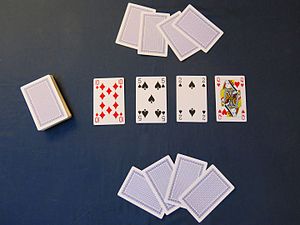
Kasino (kortspil)
Kortgivning til Kasino for to spillere
Kortgivning til kortspillet kasion
Kasino er er kortspil for 2-4 spillere, der spilles med ét almindeligt sæt spillekort uden jokere. Spillet gælder om at erobre kort fra bordet ved at matche værdierne med de kort, man har på hånden.